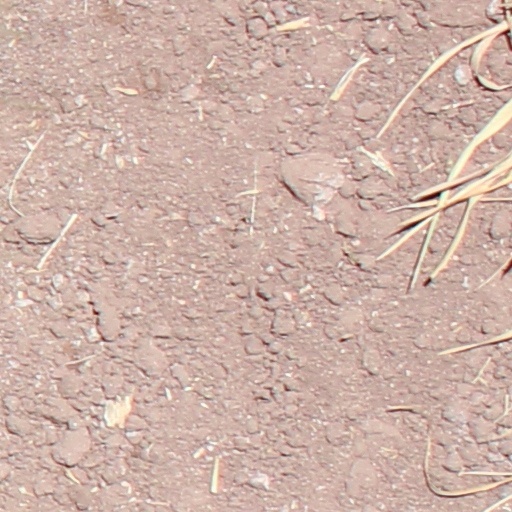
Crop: wheat